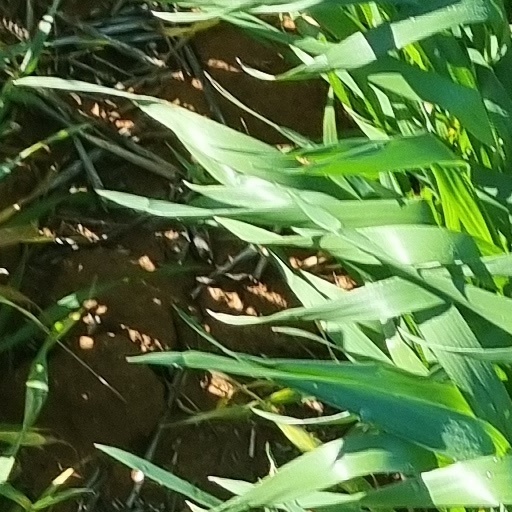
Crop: wheat